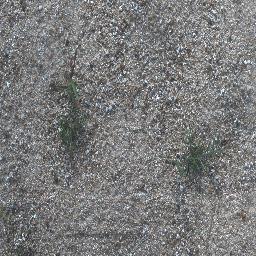
Label: negative